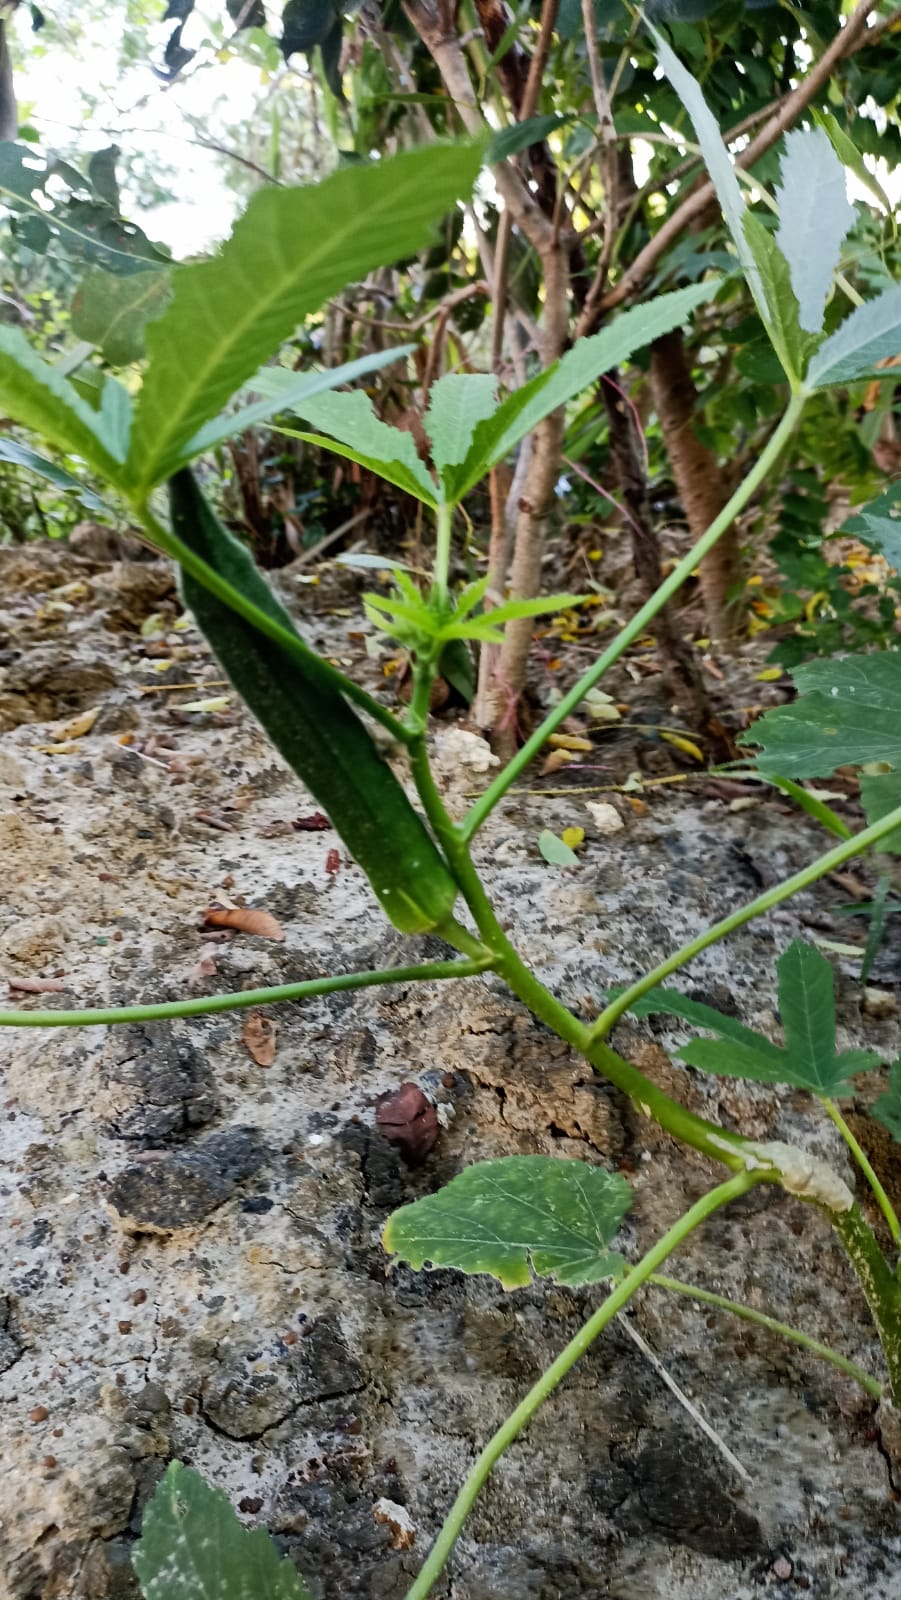
Label: Over-mature